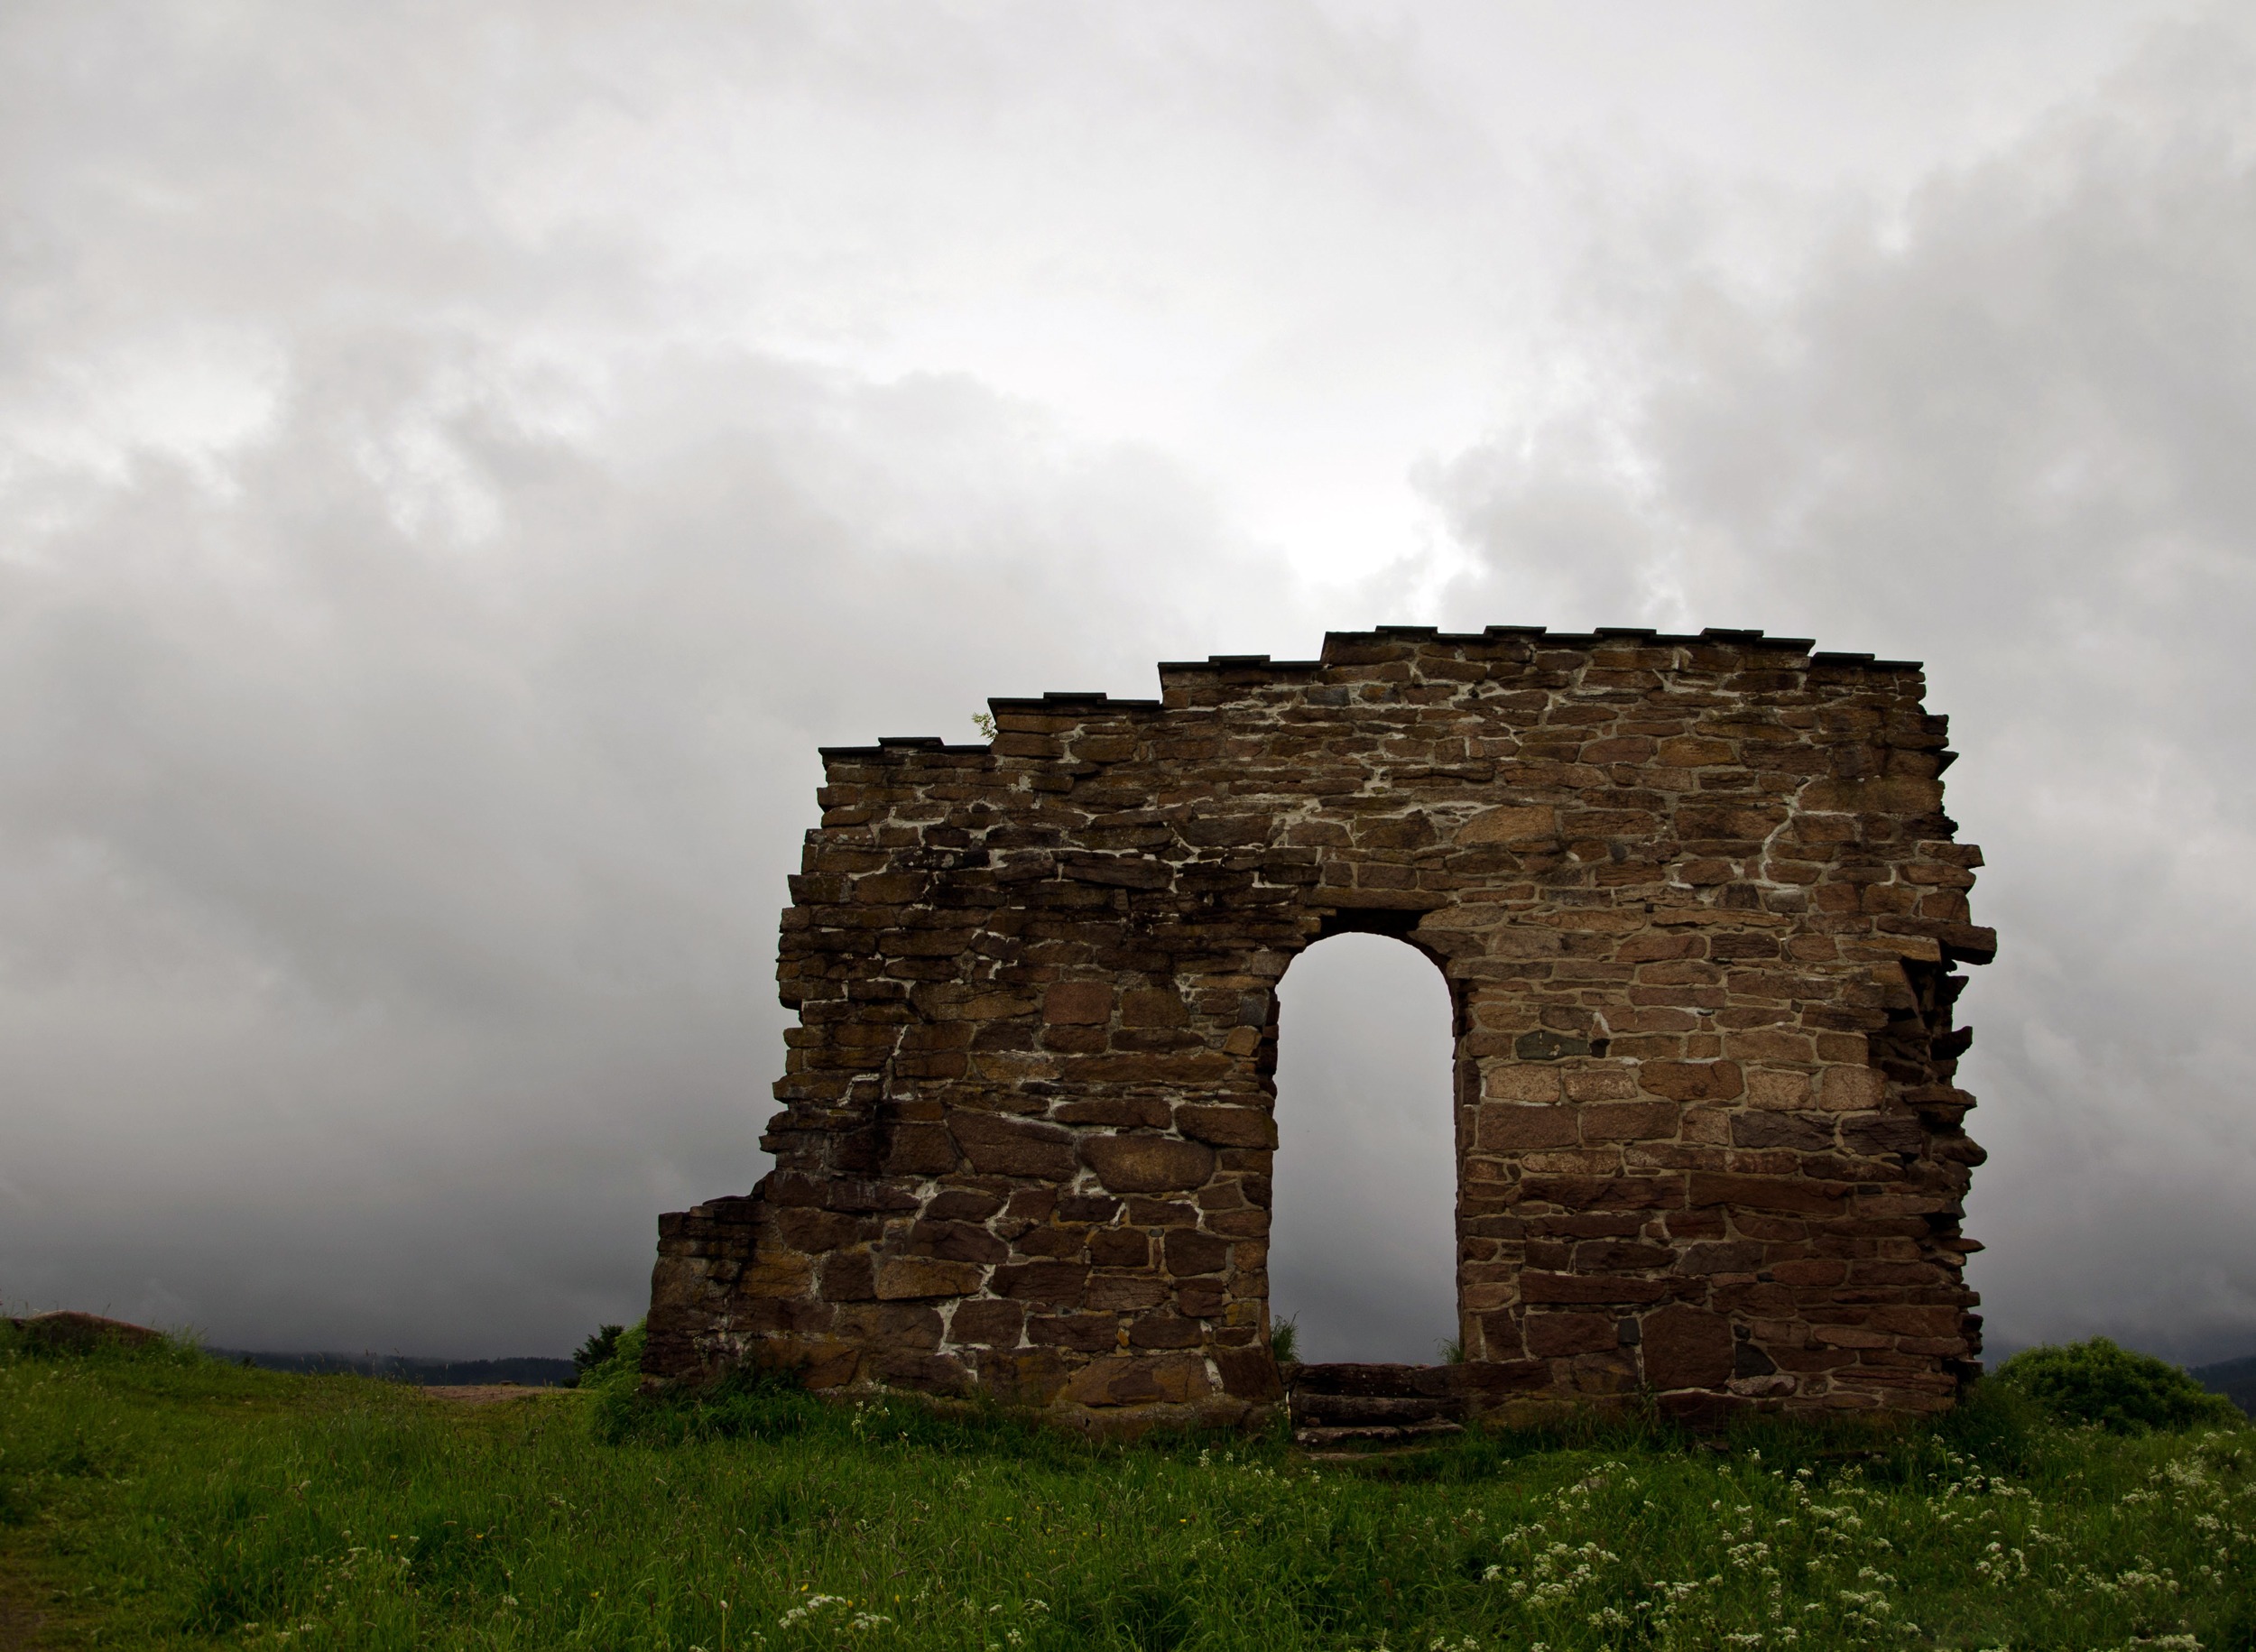
rock, building, monument, castle, church, fortification, temple, ruins, rural area, archaeological site, church ruins, ancient history, margaretakirken